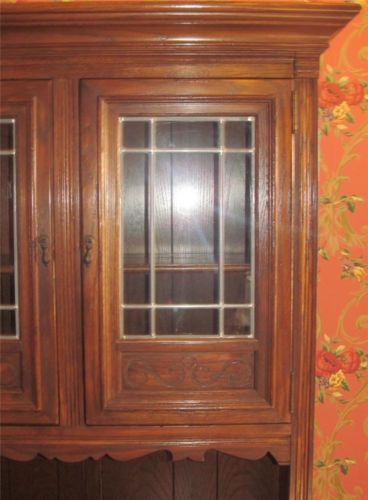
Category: cabinet